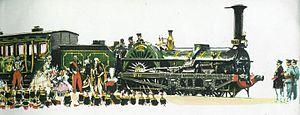
L'histoire des chemins de fer français commence au début du XIXᵉ siècle. Le développement de la voie ferrée en France repose en grande partie sur une forte volonté politique de l'État dans les orientations choisies et les moyens mis en œuvre.